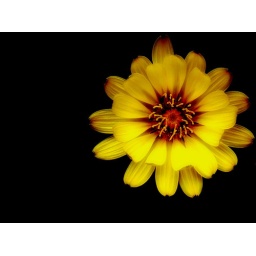
This is just another one in my yellow flowers that i did.